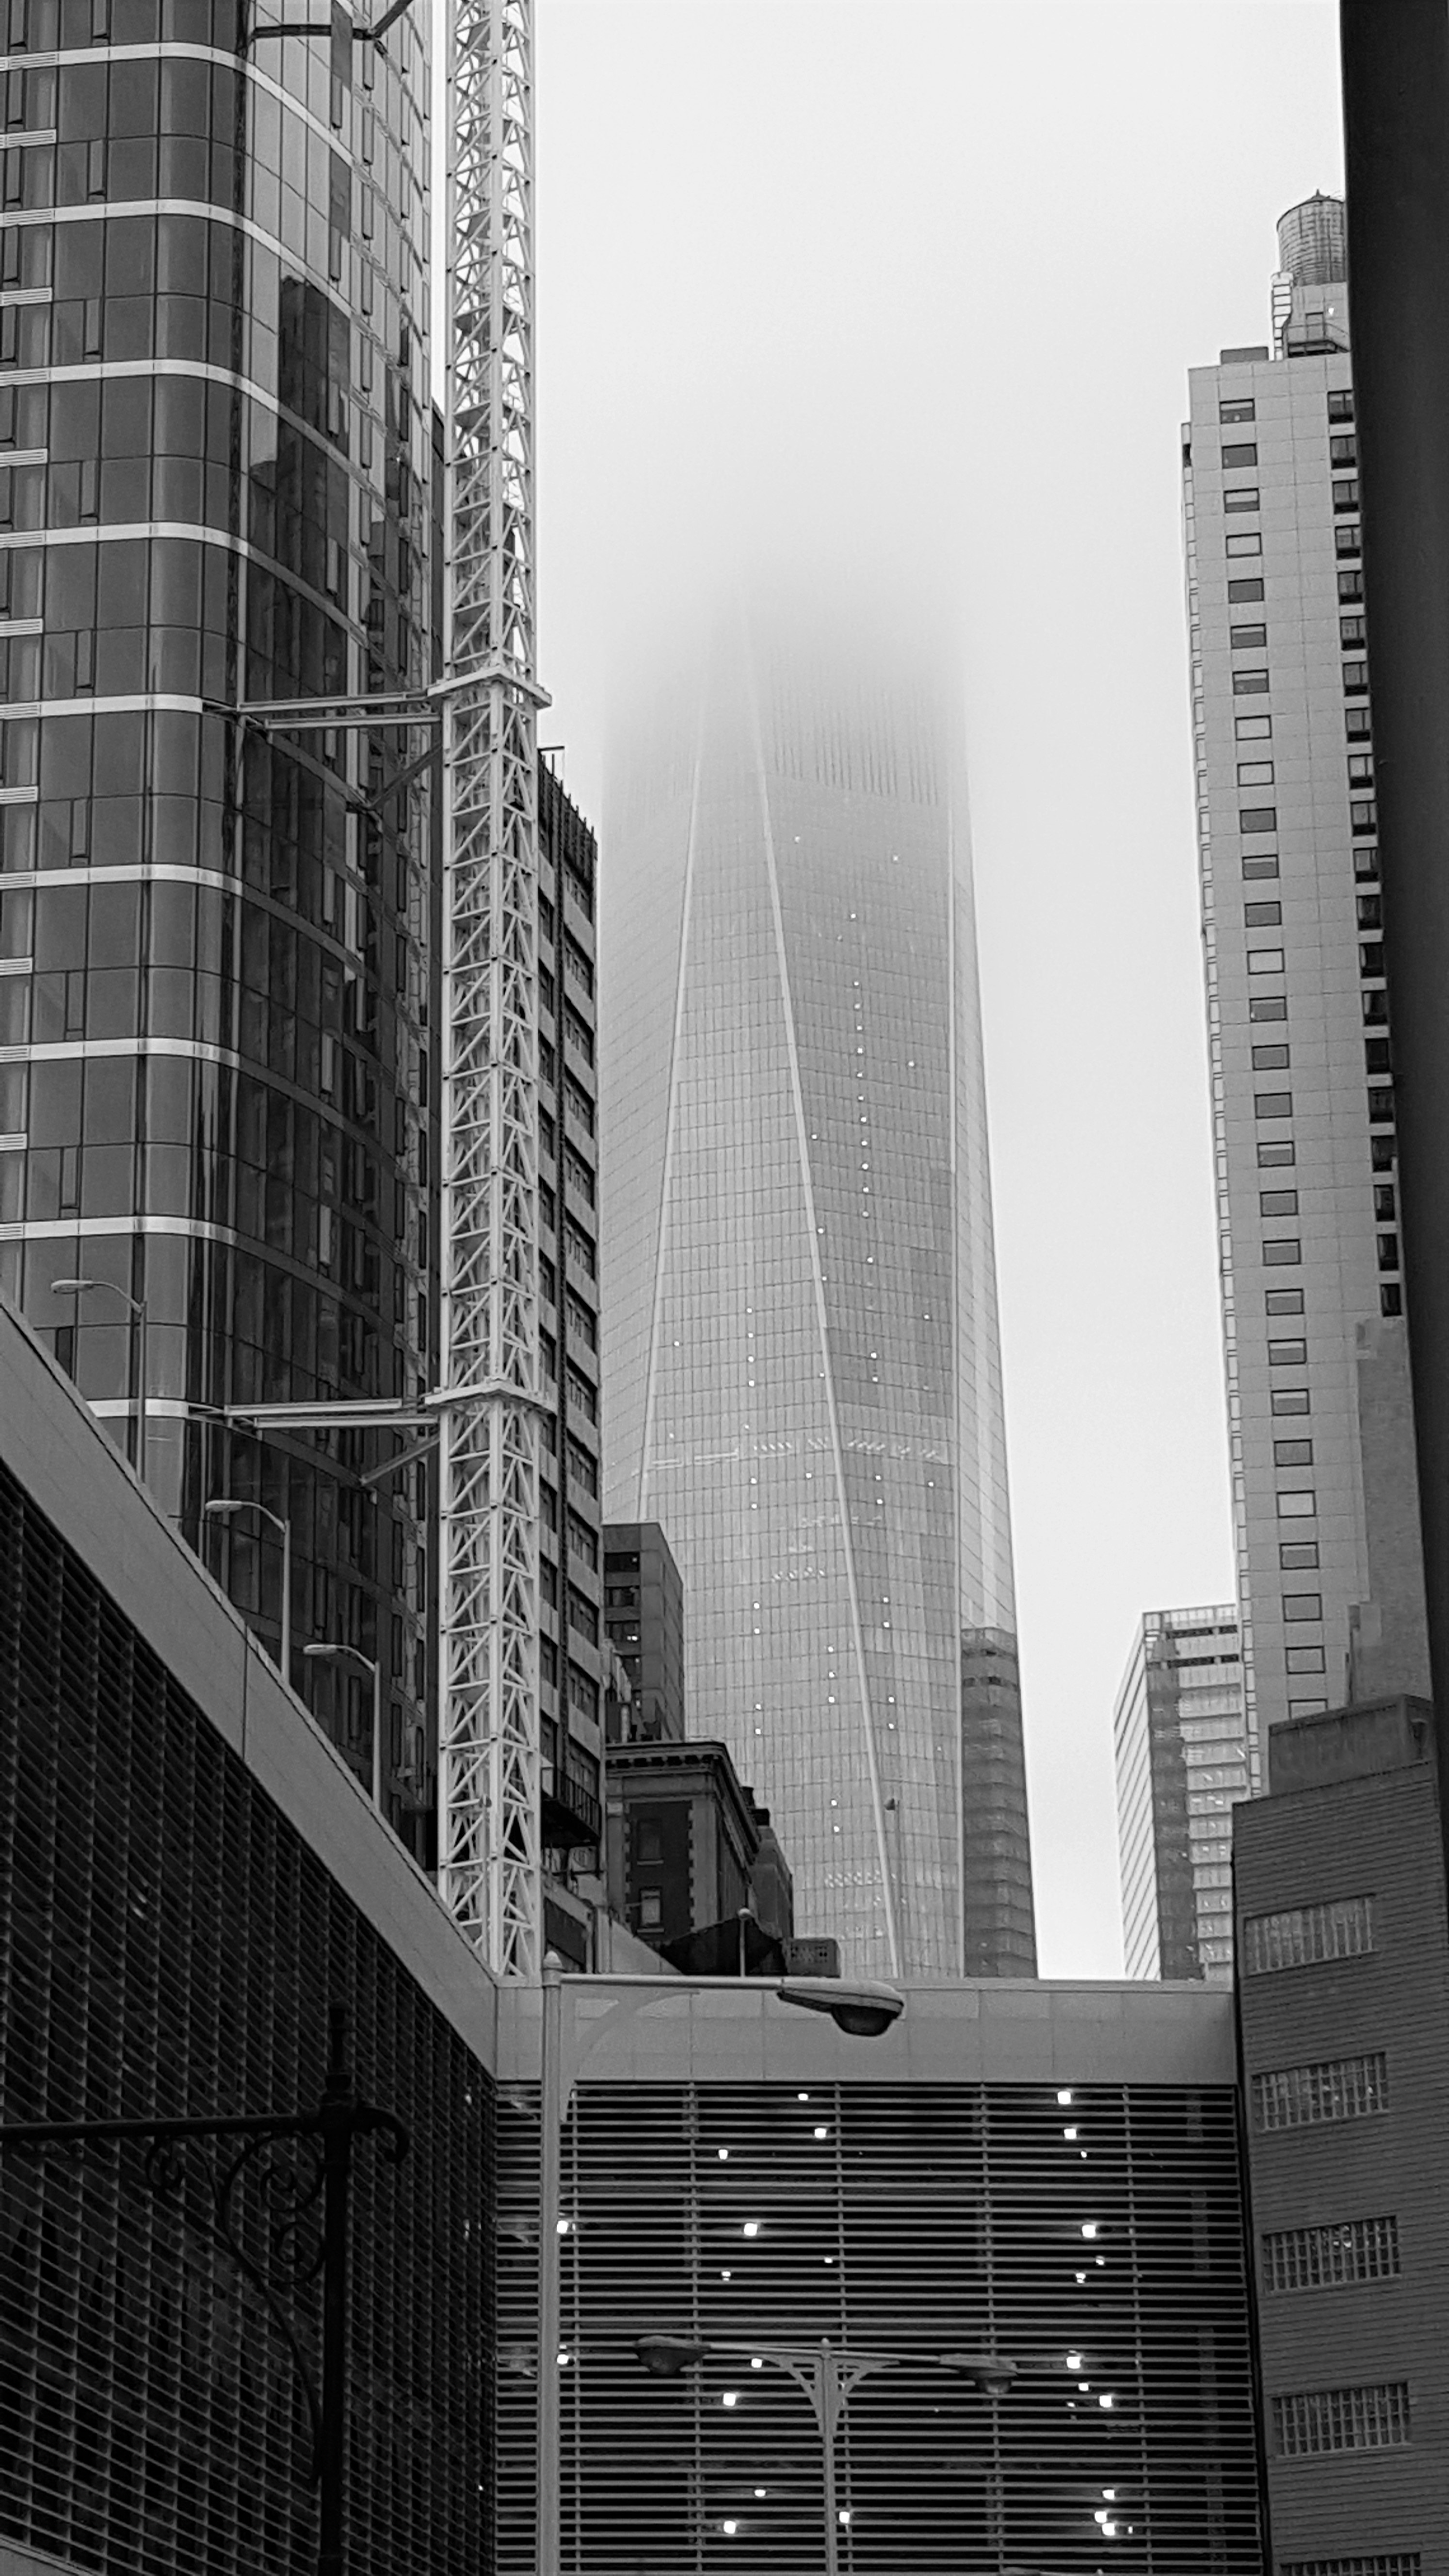
black and white, architecture, sky, skyline, building, city, skyscraper, urban, manhattan, cityscape, downtown, travel, line, tower, freedom tower, nyc, usa, landmark, black, monochrome, tower block, shape, financial, metropolis, hudson, urban area, monochrome photography, human settlement, metropolitan area